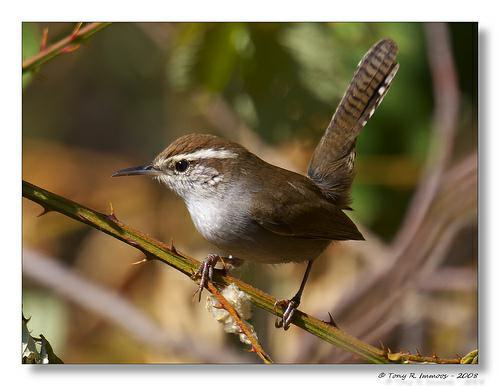
A photo of a bewick wren